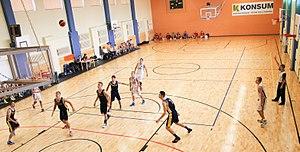
Kadrina est un bourg de la commune de Kadrina dans le comté de Viru-Ouest en Estonie. Le village compte 56 habitants en 2012.